SK Hanácká Slavia Kroměříž

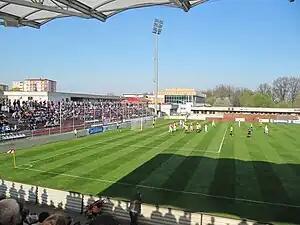
Czech Cup quarterfinal match against FC Zbrojovka Brno on 20 April 2011

While still playing at the third level of national competition, the club reached the semi-finals of the 2010–11 Czech Cup.